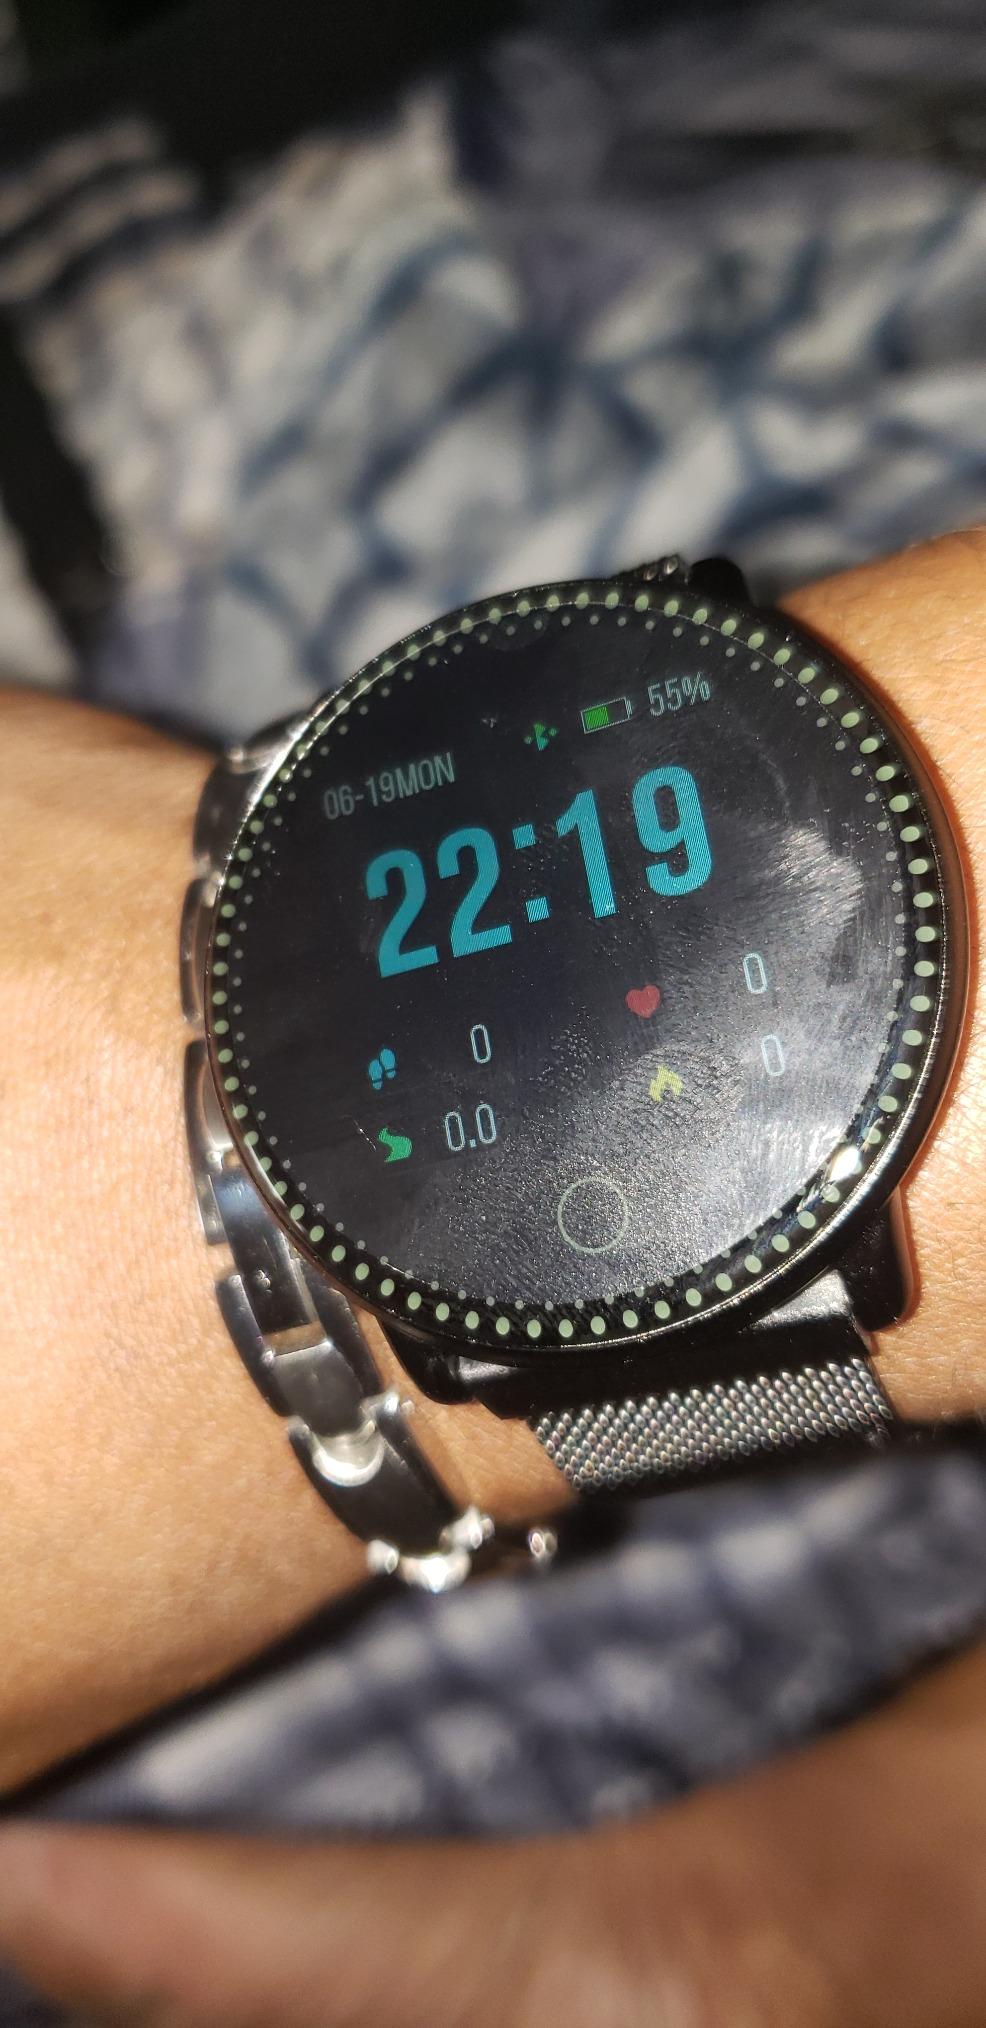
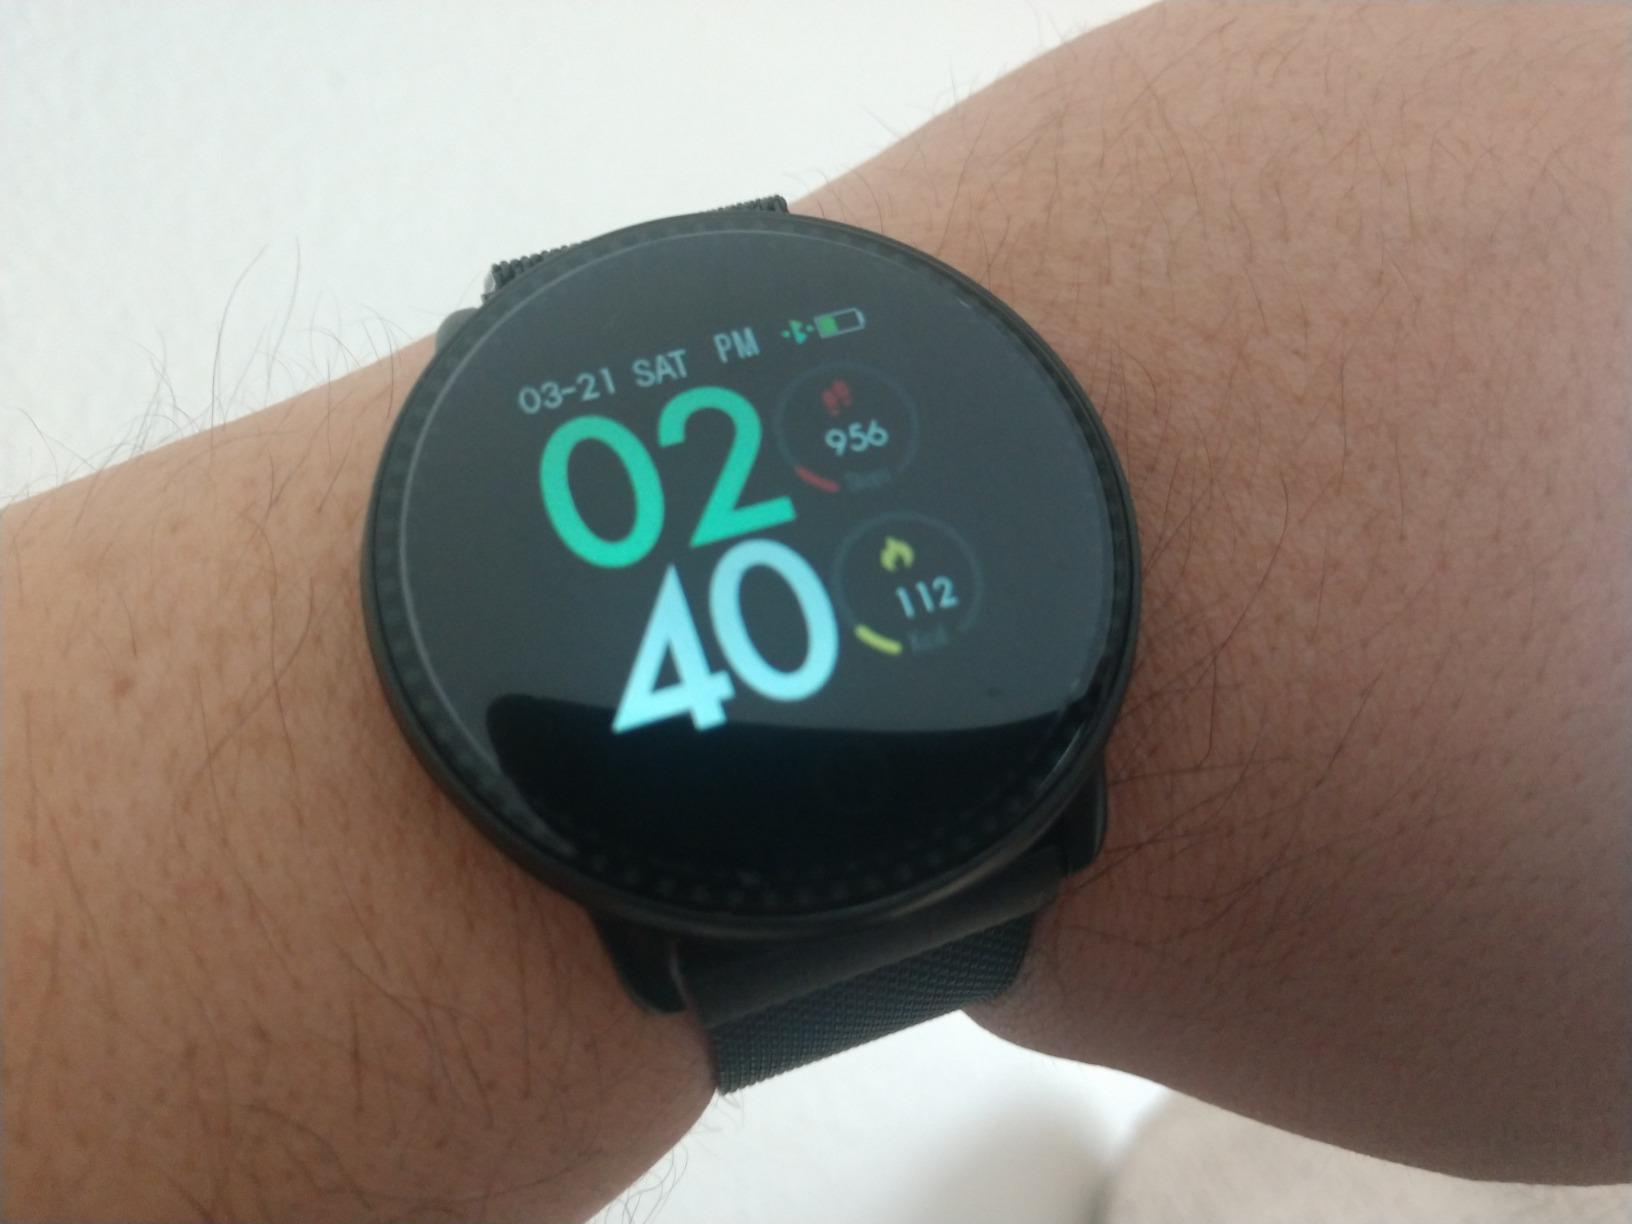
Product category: smartwatch
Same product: yes